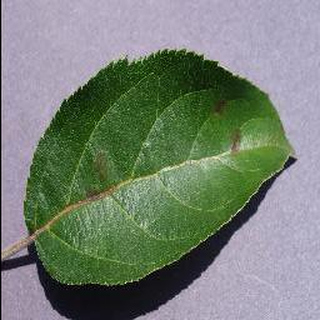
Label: apple_apple_scab